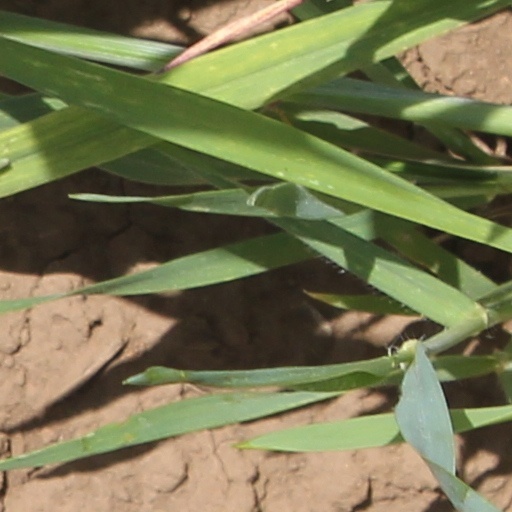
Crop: wheat